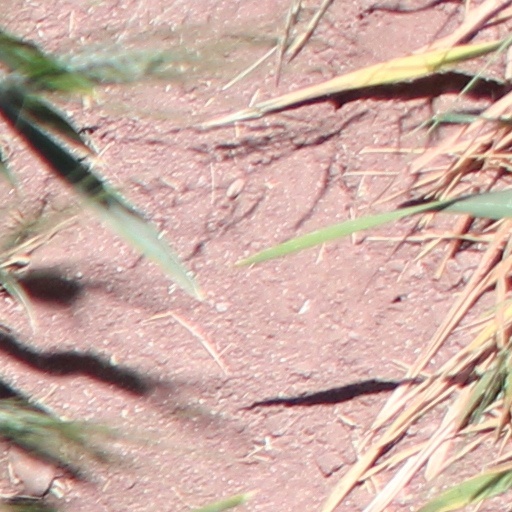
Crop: wheat